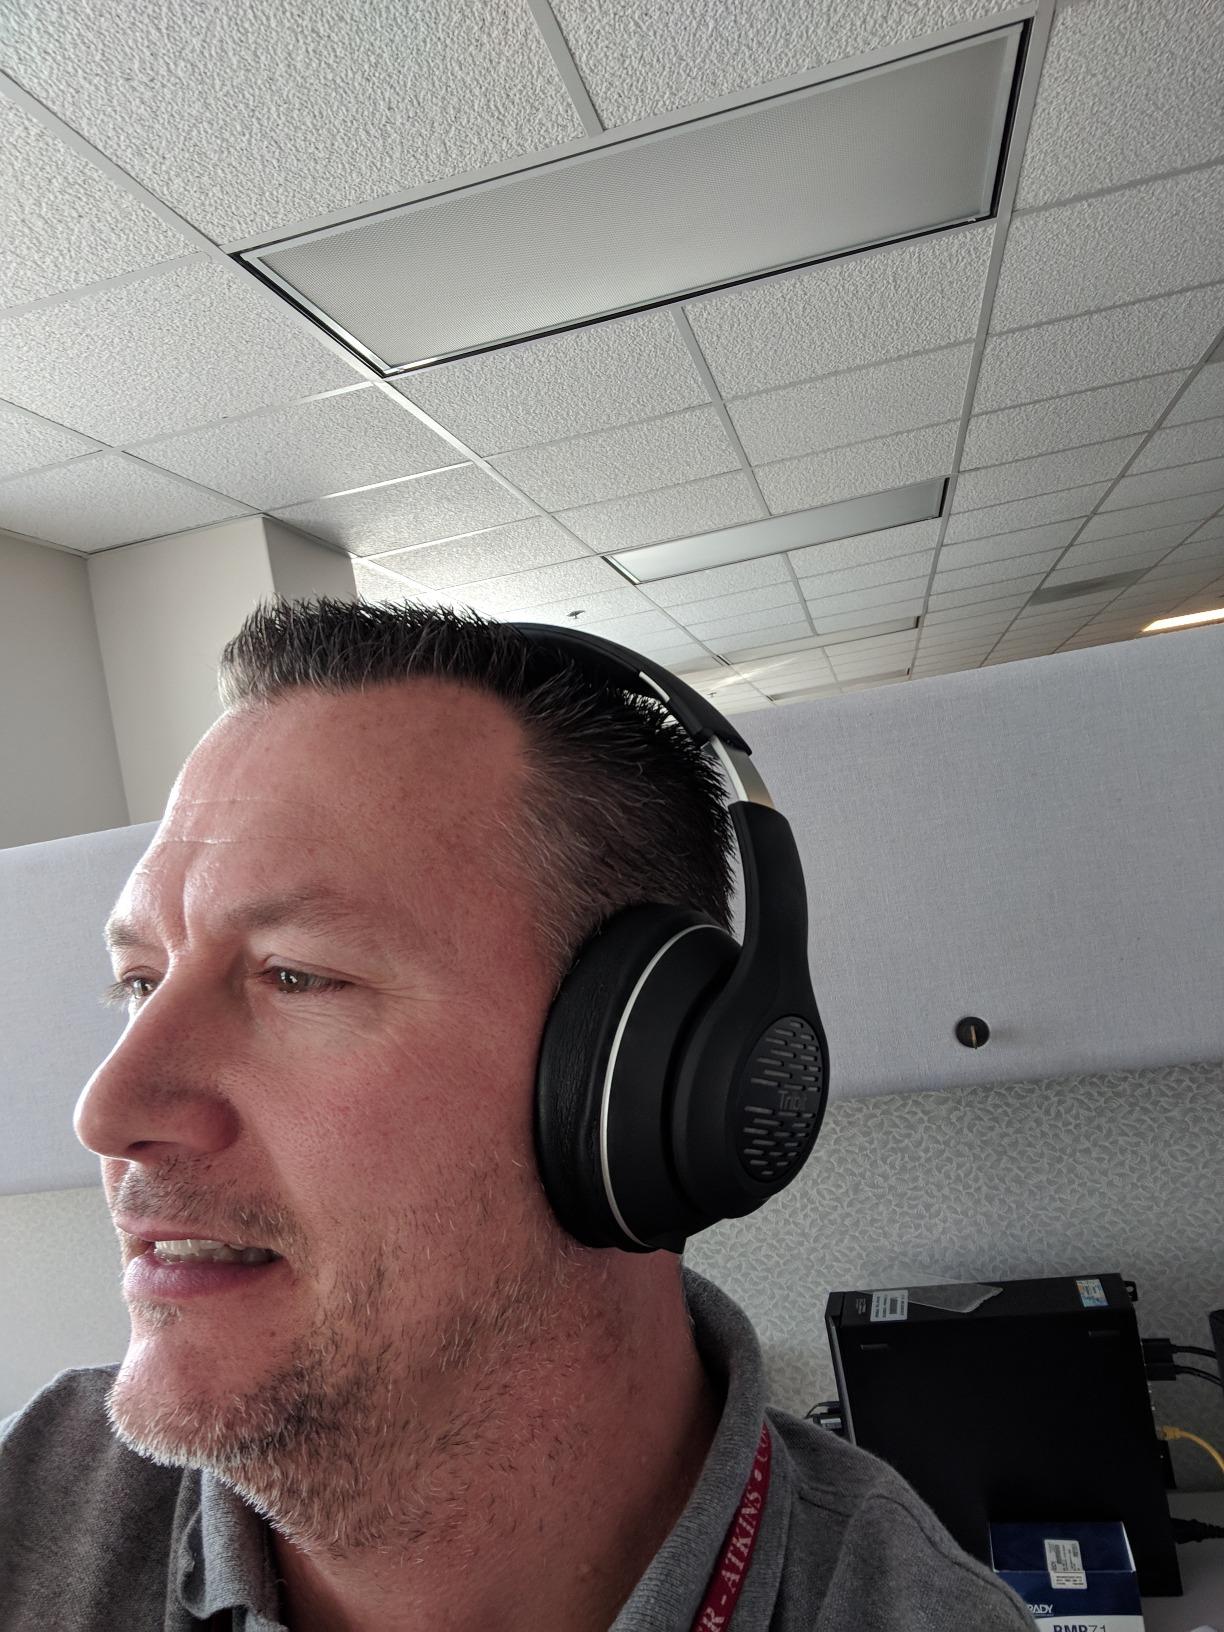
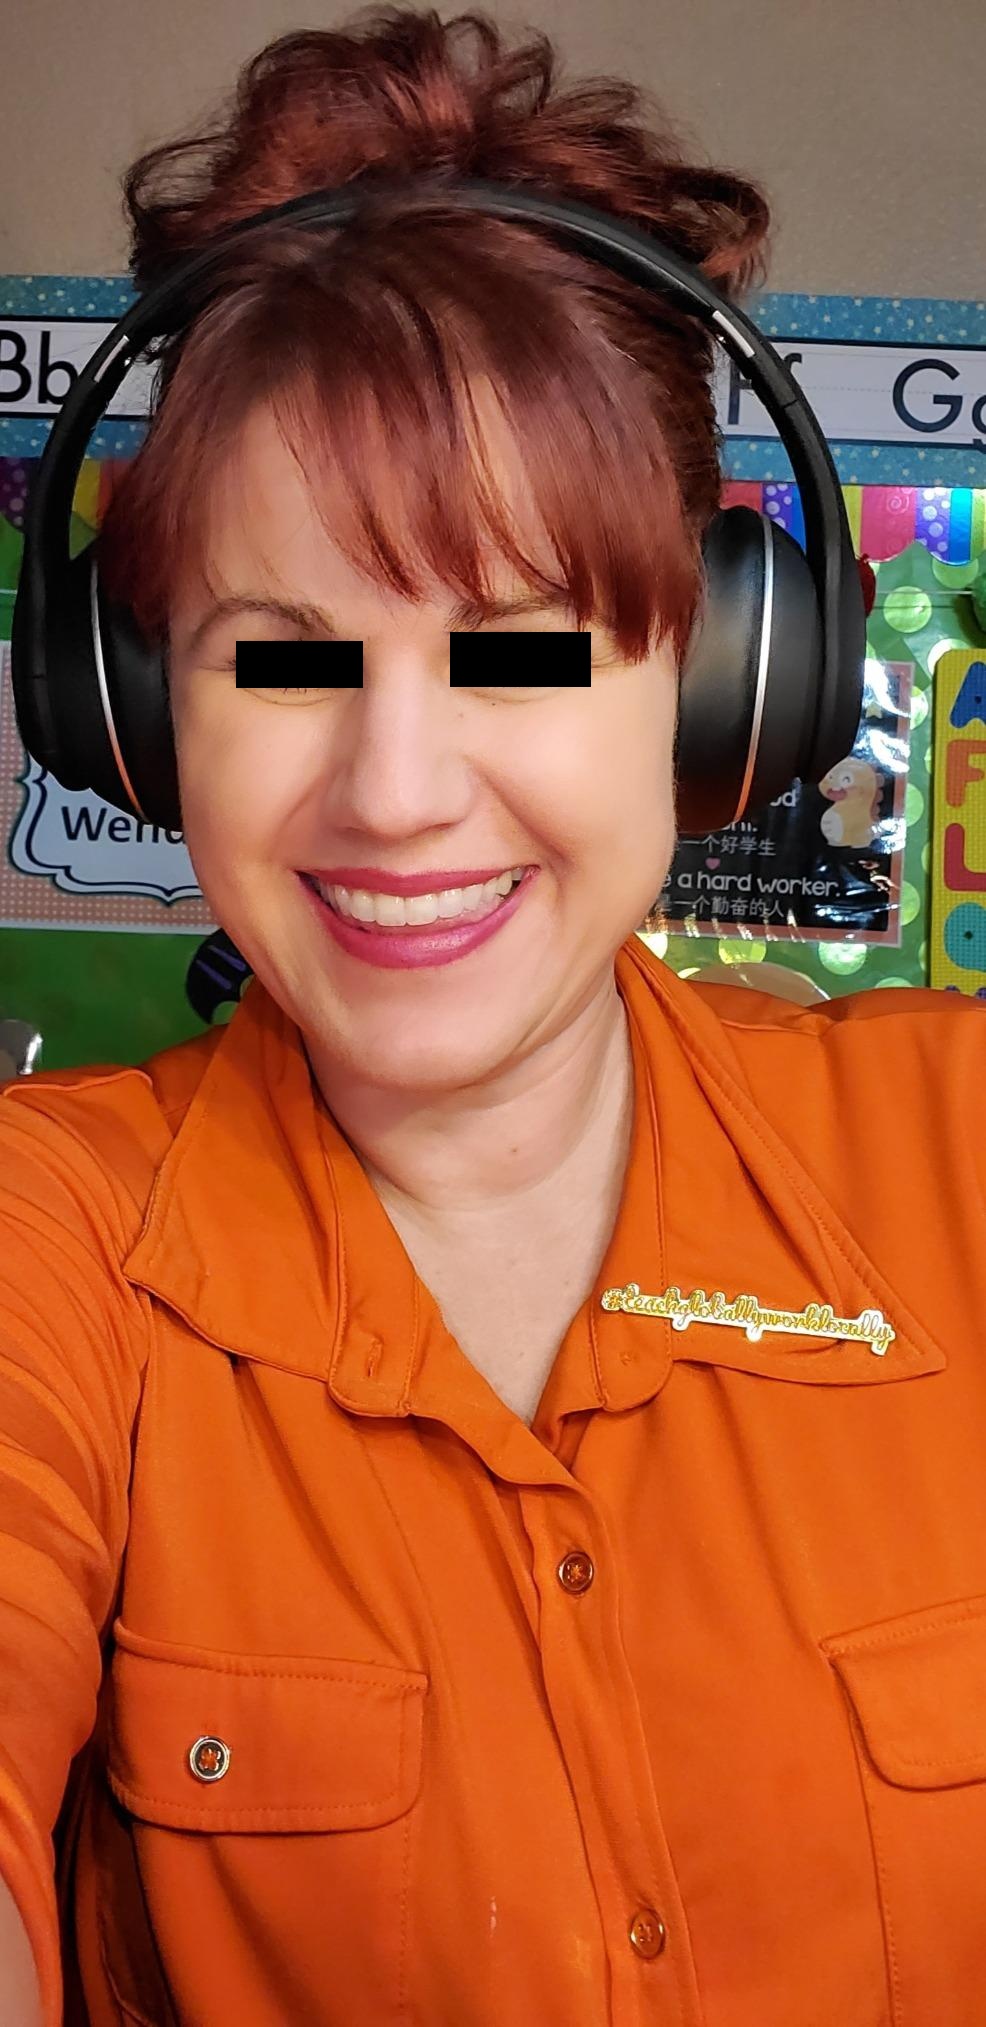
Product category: headphones
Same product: yes